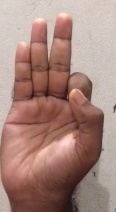
ASL sign: F